Princess Theodora of Greece and Denmark (1906–1969)

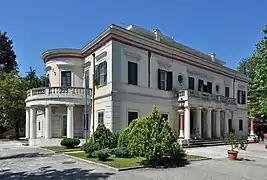
Mon Repos, Corfu (2012)

Prince Andrew was received triumphantly in Athens on 23 November 1920, and his wife and four daughters joined him a few days later. Theodora then returned to live in Corfu with her family. At the same time, Princess Alice found out that she was pregnant again. On 10 June 1921, the family welcomed Prince Philip of Greece and Denmark (later Prince Philip, Duke of Edinburgh, 1921–2021). The joy that surrounded this birth, however, was obscured by the absence of Prince Andrew, who joined the Greek forces in Asia Minor during the Occupation of Smyrna. Despite concerns about the war, Theodora and her siblings enjoyed life at Mon Repos, where they received a visit from their maternal grandmother and their aunt Louise in the spring of 1922. In the park near the palace, built on an ancient cemetery, the princesses devoted themselves to archeology and discovered some pottery, bronze pieces and bones.